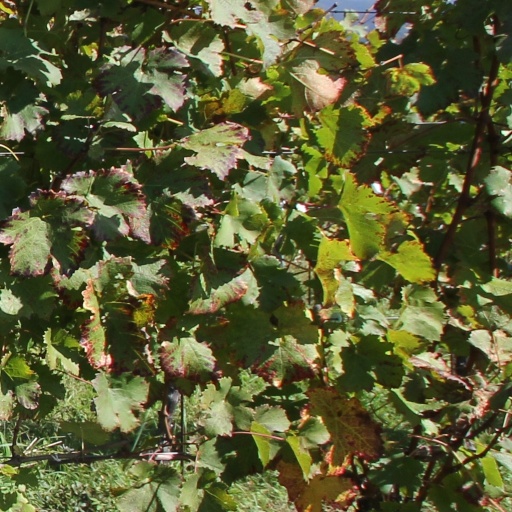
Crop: grape